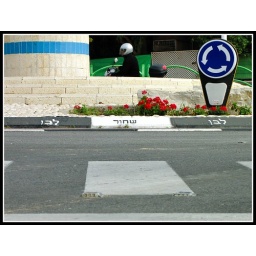
Someone with a sense of humor alternatively painted the words black and white (e.g. black over white) over the curb.